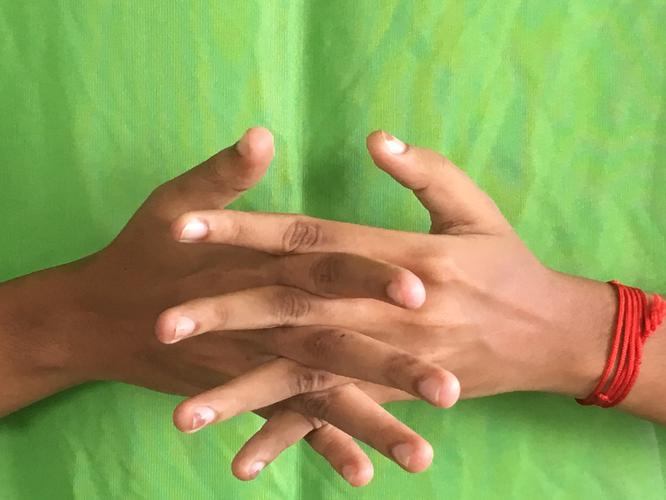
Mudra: Karkatta
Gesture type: double_hand